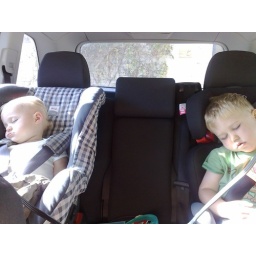
We left them in the car for about 45 minutes as we had a nice cup of tea.